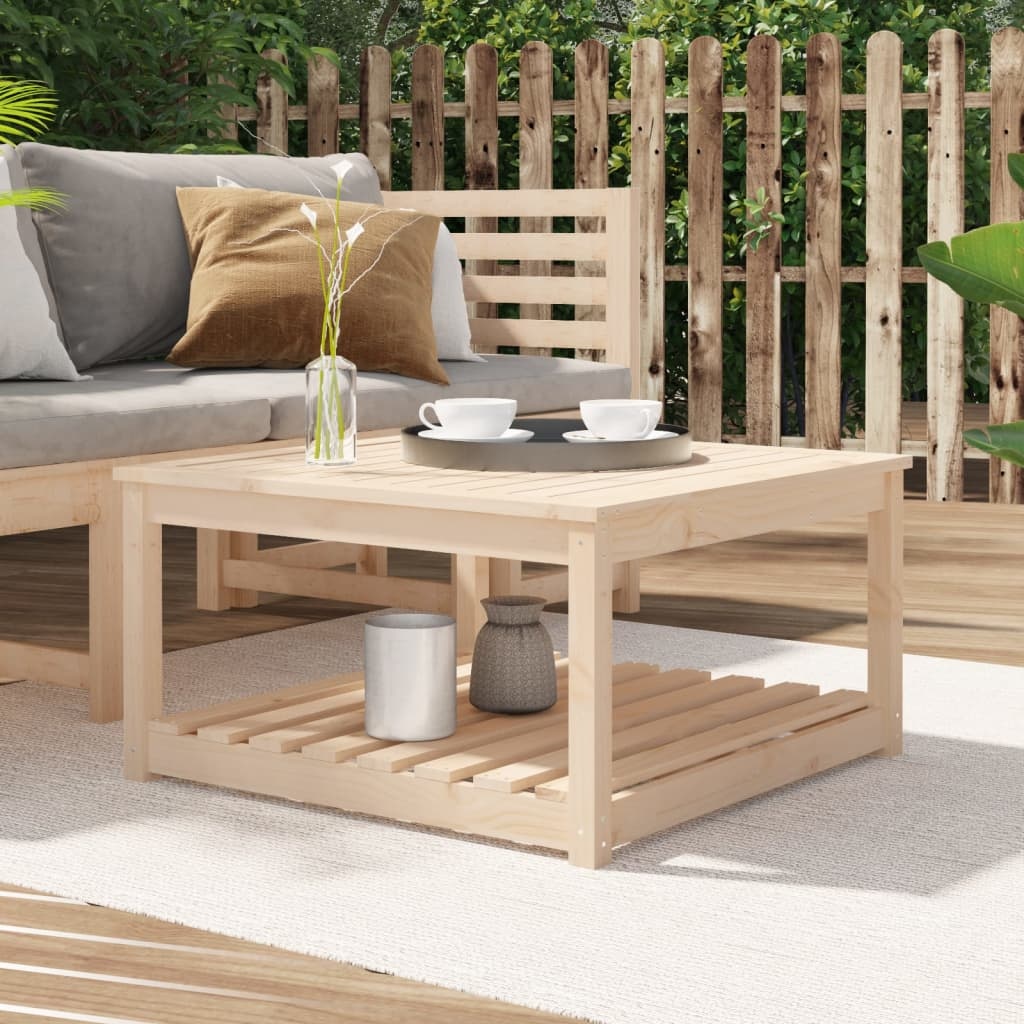
Garden Table 82.5x82.5x45 cm Solid Wood Pine
Enjoy a nice meal with your family and friends around this wooden garden table! It will bring a touch of elegance to your patio, garden, or terrace. Solid pine wood: Solid pine wood is a beautiful natural material. Pine wood has a straight grain, and the knots give the material its signature, rustic look.Stable tabletop: The tabletop offers excellent support for holding your drinks, snacks, fruit baskets, and your favourite decorations.Extra storage space: The patio table is designed with an open shelf that provides extra storage space for keeping your various daily essentials well-organised and within easy reach.Sturdy frame: The wooden frame ensures the sturdiness and stability of the lounge table.Wide applications: The garden lounge table, with its remarkable design, creates a pleasant overall appearance that integrates effortlessly into any environment. Good to know:To make assembly as easy as possible, each product is delivered with a manual.Note:To make sure your outdoor furniture stays beautiful, we recommend protecting it with a waterproof cover. Material: Solid pine wood (untreated) Dimensions: 82.5 x 82.5 x 45 cm (W x D x H)
Brand: vidaXL
Category: Furniture > Outdoor Furniture > Outdoor Tables > Dining Tables